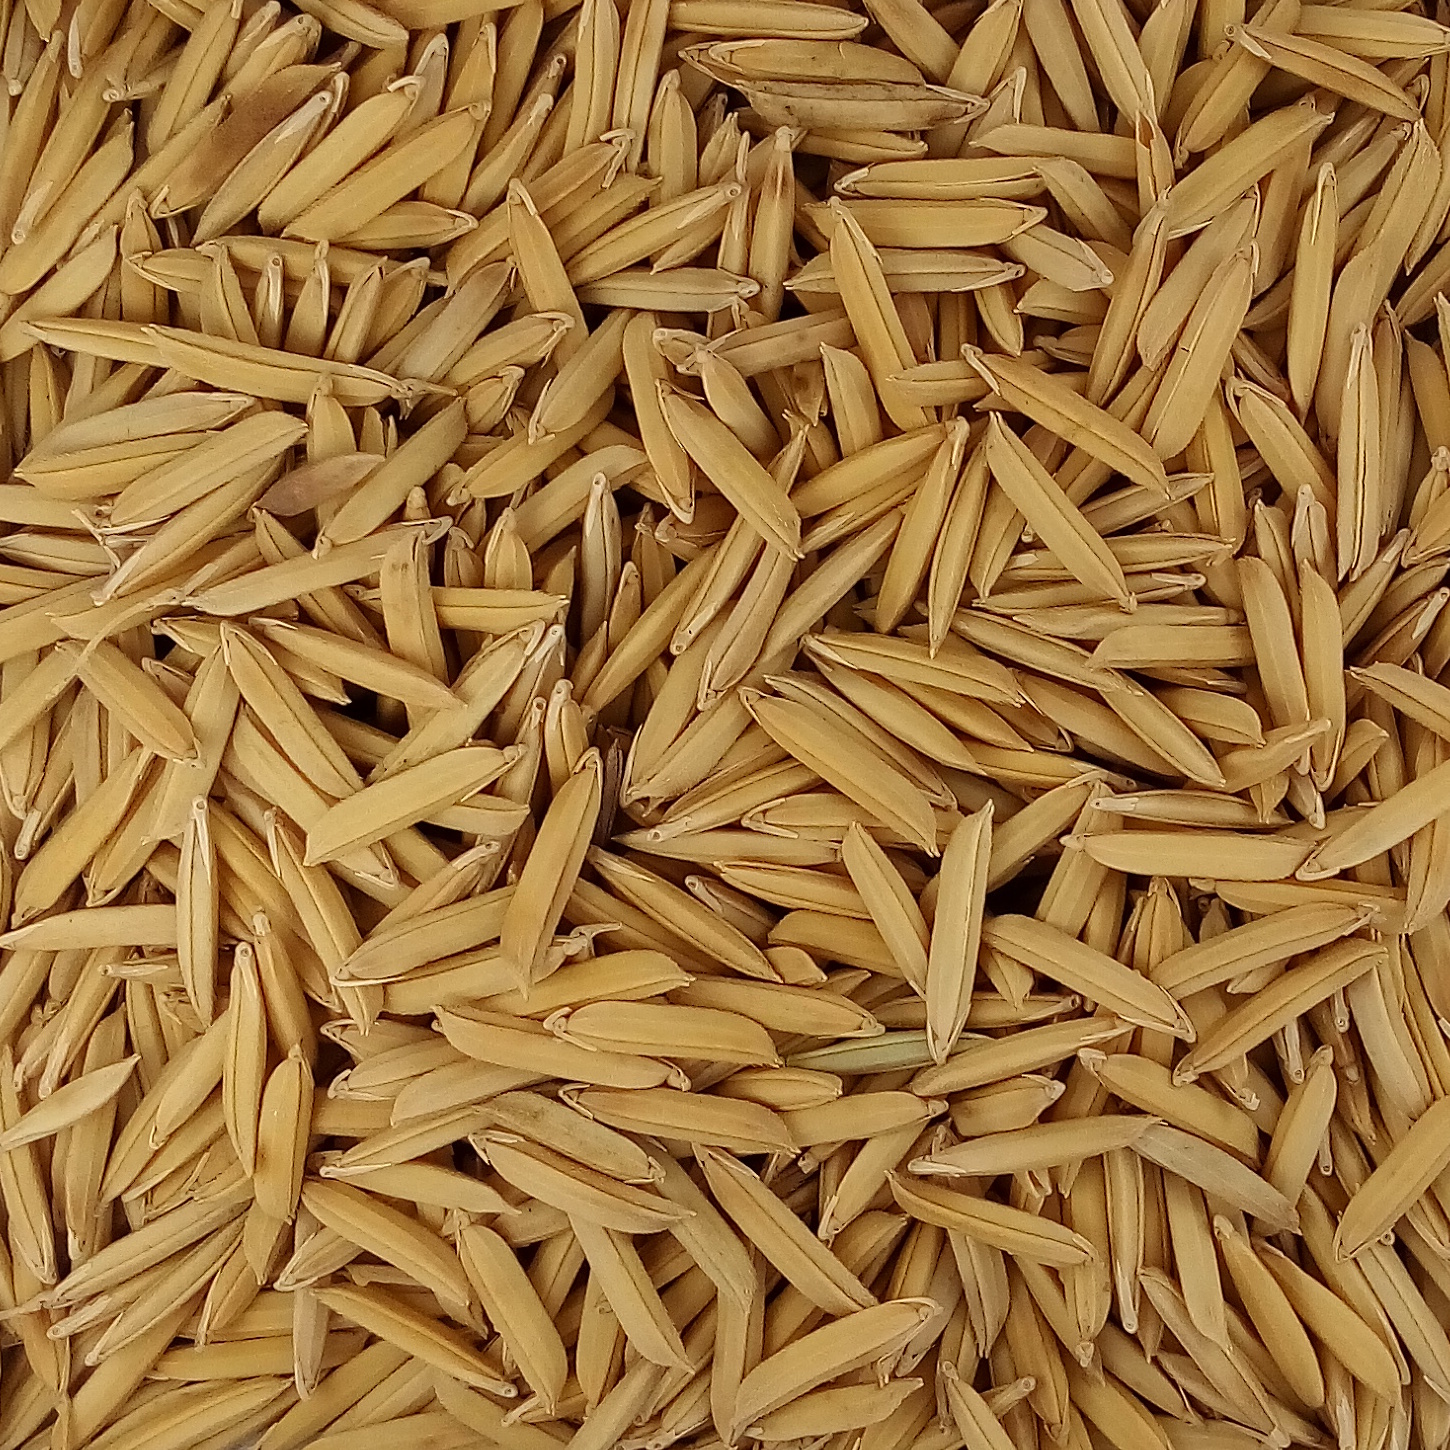
Rice seed variety: 1509